Wars of the Delian League

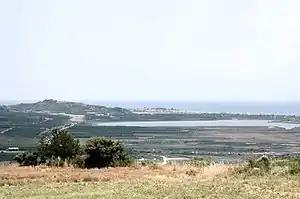
The ancient Persian fort at Eion (left) and the mouth of the Strymon River (right), seen from Ennea Hodoi (Amphipolis).

The force which attacked Eion was under the command of Cimon. Plutarch says that Cimon first defeated the Persians in battle, whereupon they retreated to the city, and were besieged there. Cimon then expelled all Thracian collaborators from the region in order to starve the Persians into submission. Herodotus indicates that the Persian commander, Boges, was offered terms upon which he might be allowed to evacuate the city and return to Asia. However, not wanting to be thought a coward by Xerxes, he resisted to the last. When the food in Eion ran out, Boges threw his treasure into the Strymon, killed his entire household and then immolated them, and himself, on a giant pyre. The Athenians thus captured the city and enslaved the remaining population.